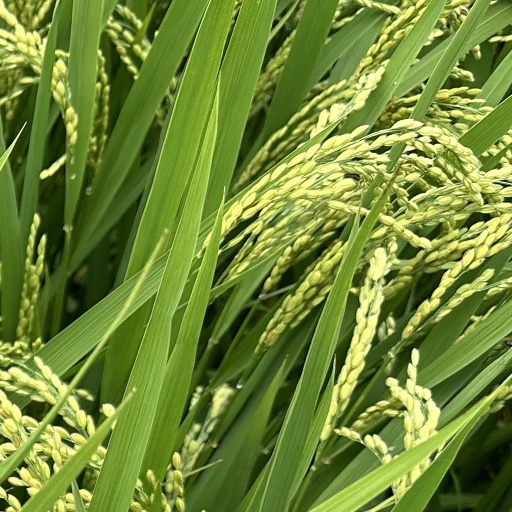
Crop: rice